GAZ-3102

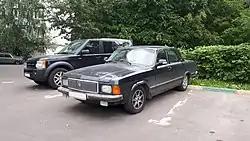

Like the GAZ-23 and the GAZ-24-24, specialised V8 "Chasers" also existed, and these retained the original GAZ-3101 designation. The GAZ-31011 carried the ZMZ 503.10, a modernized version of the GAZ 24-34's closed crankcase ventilation engine that is itself based on the Chaika's original engine, the ZMZ-13 with 195 hp. The GAZ-31013, on the other hand, had the more powerful twin carburettor 220 hp ZMZ 505.10 based on the V8 from the newer GAZ-14. No more than 300 such cars were produced for the 9th Directorate and its successor, the Federal Protective Service until 1996.